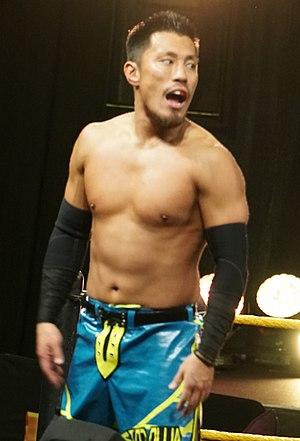
Le catcheur Akira Tozawa posant sur le ring après avoir remporté un combat en avril 2018.
Akira Tozawa, né le 22 juillet 1985 à Nishinomiya dans la préfecture de Hyōgo, est un catcheur japonais travaillant actuellement à la World Wrestling Entertainment, dans la division Raw, où il est l'actuel Champion 24/7.